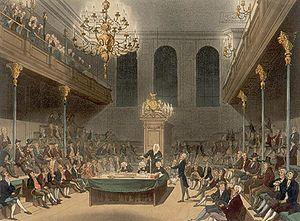
Friedrich Hayek, né Friedrich August von Hayek le 8 mai 1899 à Vienne et mort le 23 mars 1992 à Fribourg-en-Brisgau, est un économiste et philosophe britannique originaire d'Autriche. Hayek est l'un des penseurs les plus importants du libéralisme au XXᵉ siècle.
William Wilberforce est un homme politique et philanthrope britannique qui fut l'un des meneurs du mouvement abolitionniste. Né à Kingston-upon-Hull dans le Yorkshire, il commença sa carrière politique en 1780 et devint député du Yorkshire de 1784 à 1812. En 1785, sa conversion à l'évangélisme modifia profondément ses habitudes de vie et il devint un réformateur convaincu jusqu'à sa mort. En 1787, il entra en contact avec Thomas Clarkson et plusieurs abolitionnistes comme Granville Sharp, Hannah More et Charles Middleton. Ils persuadèrent Wilberforce de soutenir leur cause et il devint rapidement l'un des abolitionnistes les plus influents de Grande-Bretagne. Il mena la campagne parlementaire contre le commerce des esclaves durant près de 26 ans jusqu'au passage du Slave Trade Act de 1807. Il fut proclamé citoyen français par l’Assemblée nationale législative le 26 août 1792.
La Chambre des communes est la chambre basse du Parlement du Royaume-Uni. Le Parlement comprend également la reine et la chambre haute, la Chambre des lords.